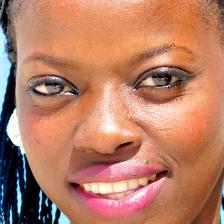
Label: faces